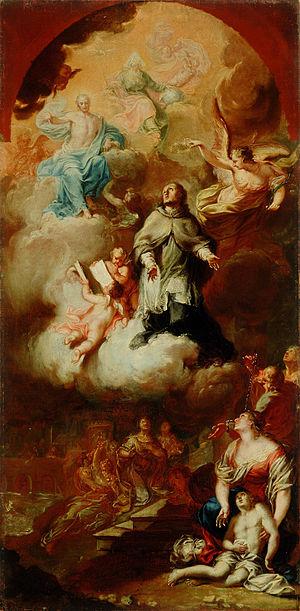
Hubert Maurer est un peintre allemand.